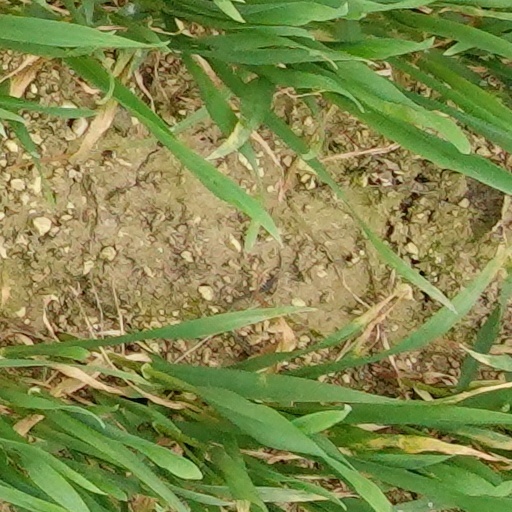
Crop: wheat